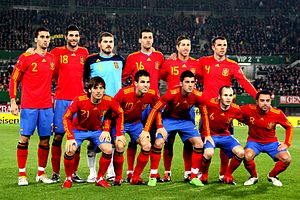
VM i fodbold 2010
VM i fodbold 2010 eller FIFA World Cup 2010 var den 19. udgave af verdensmesterskabet i fodbold. Den fandt sted i Sydafrika i perioden 11. juni – 11. juli 2010 og blev vundet af Spanien, der vandt over Holland i finalen. Turneringen var kulminationen på en kvalifikationsproces, som startede i august 2007 og involverede 204 af FIFAs medlemslande.